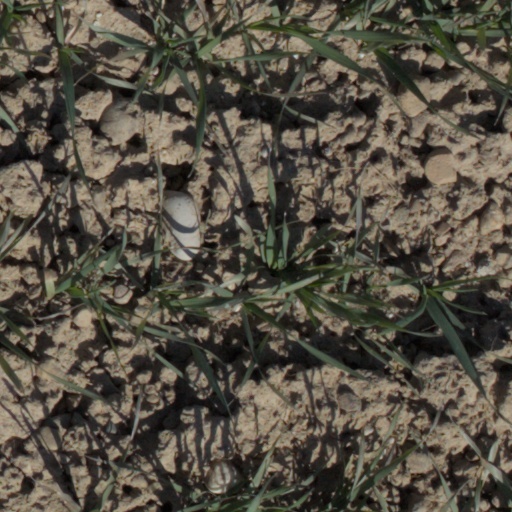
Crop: wheat